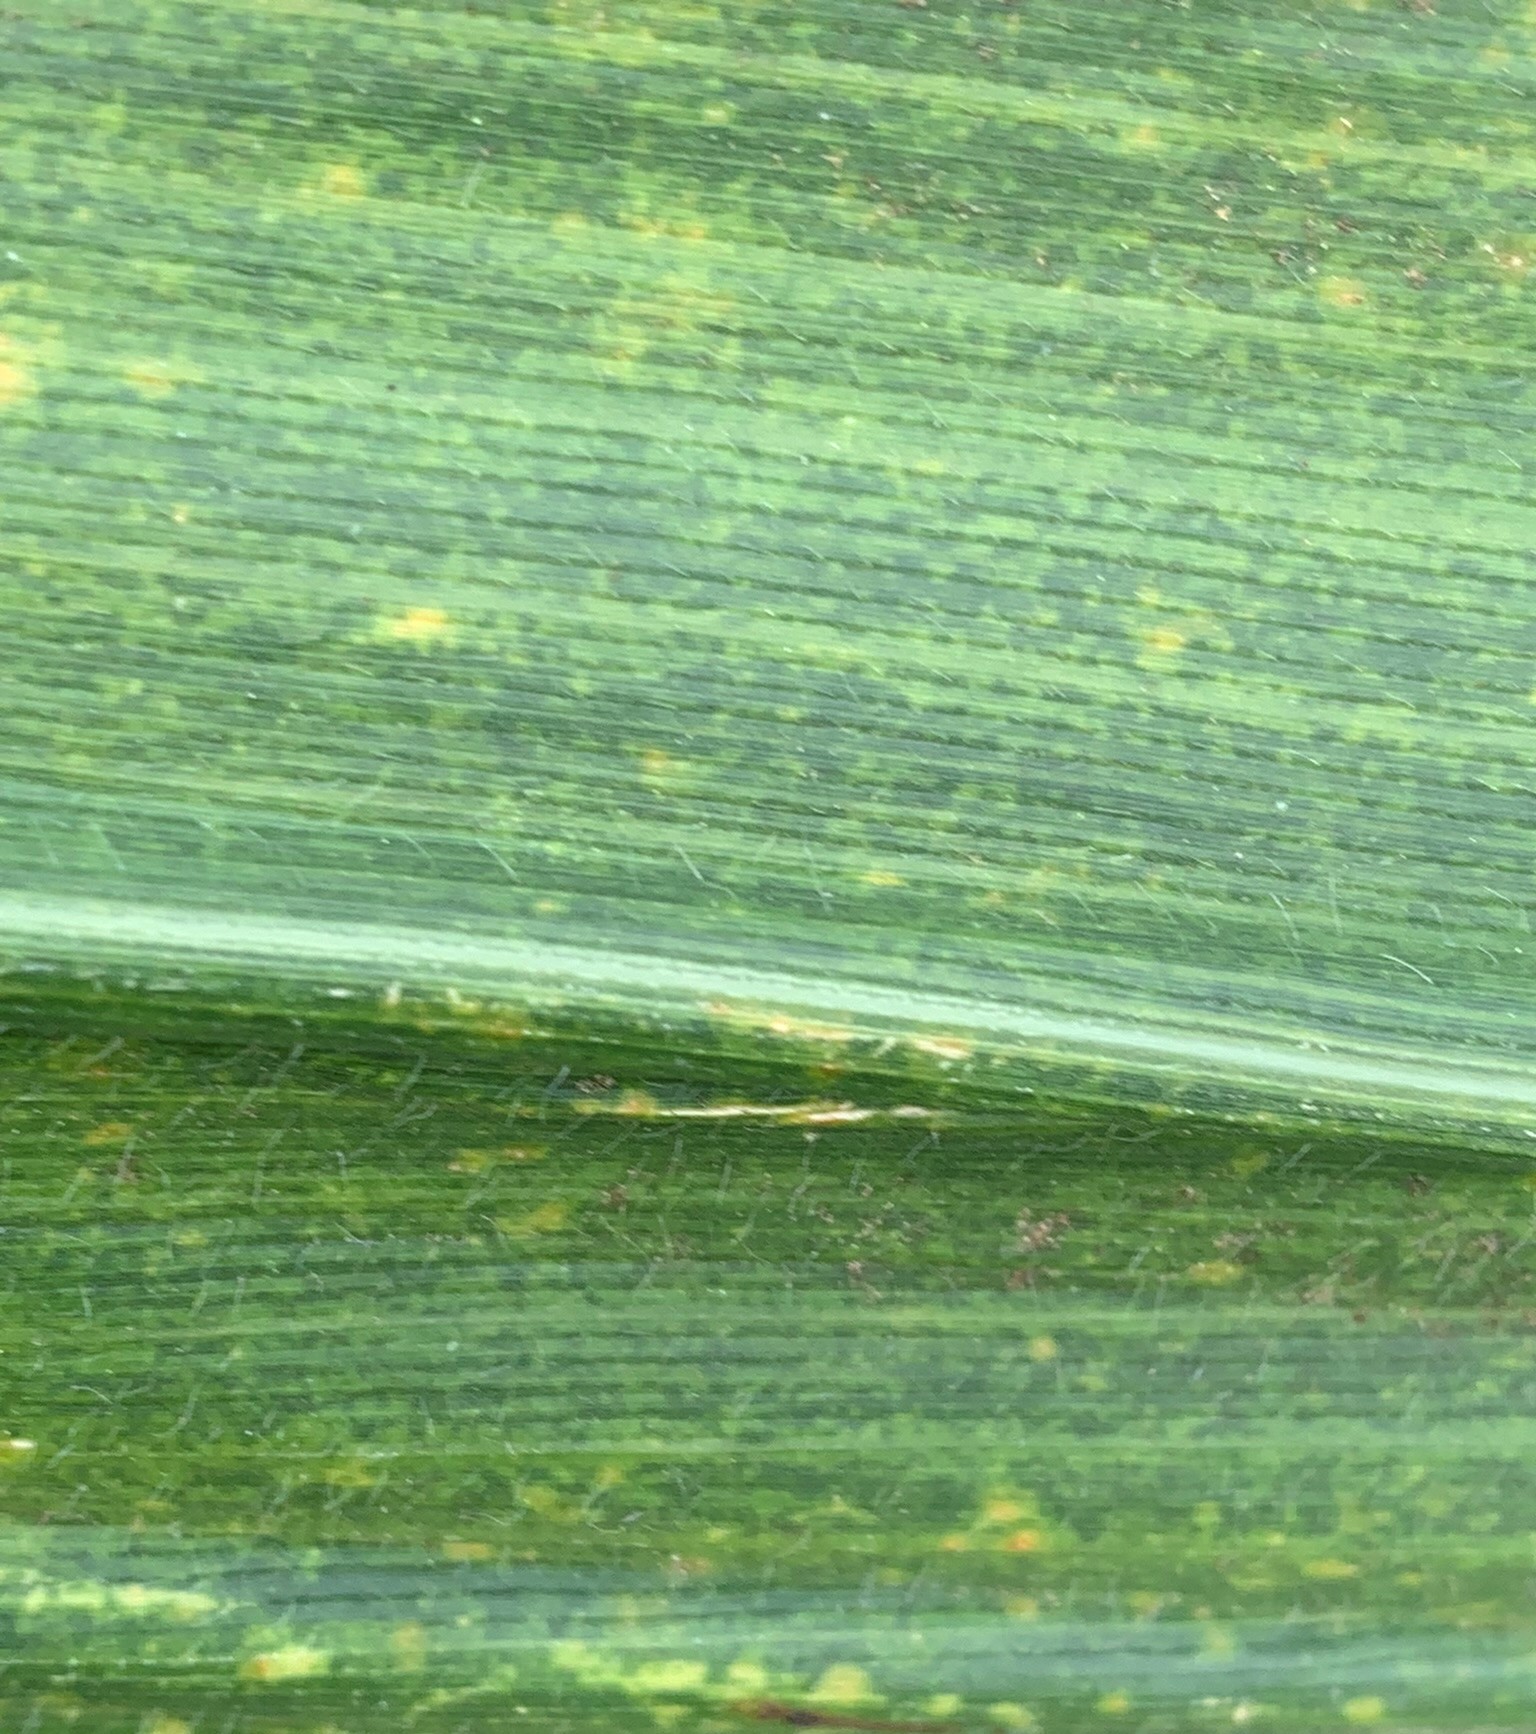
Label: MLN